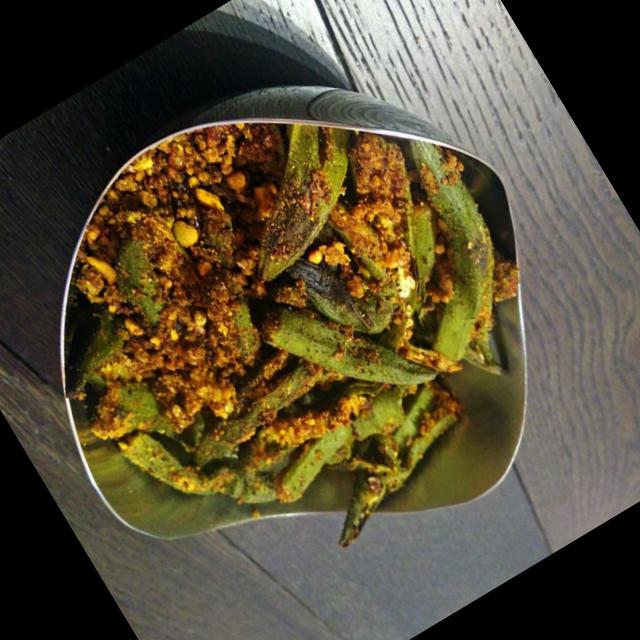
Dish: bhindi_masala